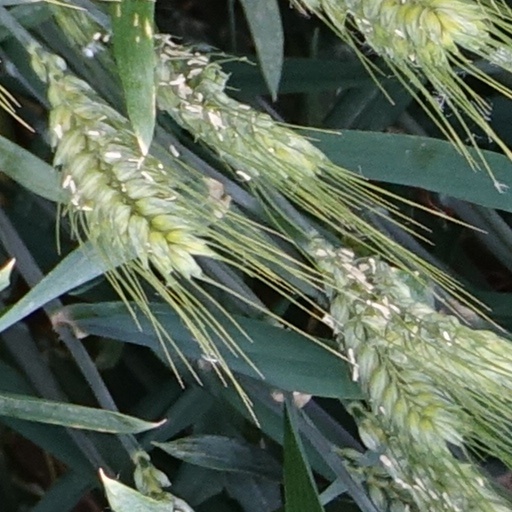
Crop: wheat